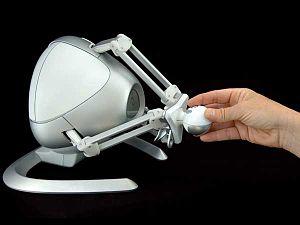
Le Falcon, de la société Novint, est un périphérique haptique branché en USB.
On qualifie de retour de force la deuxième phase d'une rétroaction, qui est le retour d'un effet sur le dispositif qui lui a donné naissance, et donc, ainsi, sur elle-même. C’est-à-dire que la valeur de sortie fait partie des éléments de la commande du dispositif. Un retour de force est une interaction.